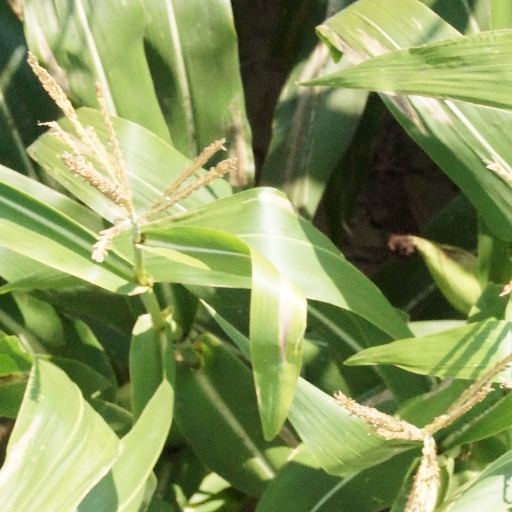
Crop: maize; corn